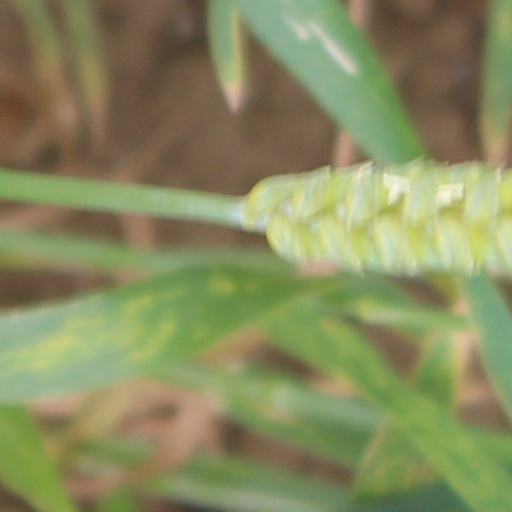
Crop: wheat